The Watermill Center

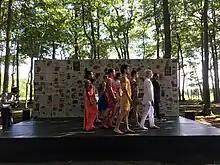
An outdoor performance at The Watermill Center

In 2012, The Watermill Center held the first posthumous exhibition for Detroit-born artist Mike Kelley, curated by Harald Falckenberg. The exhibition featured early experimental soundtracks and videos as well as works from Kelley's "Kandor" series. The Exhibition, "Mike Kelley: 1954-2012," was voted "Best show in a non-profit gallery or alternative space" in 2012 by the International Association of Art Critics.